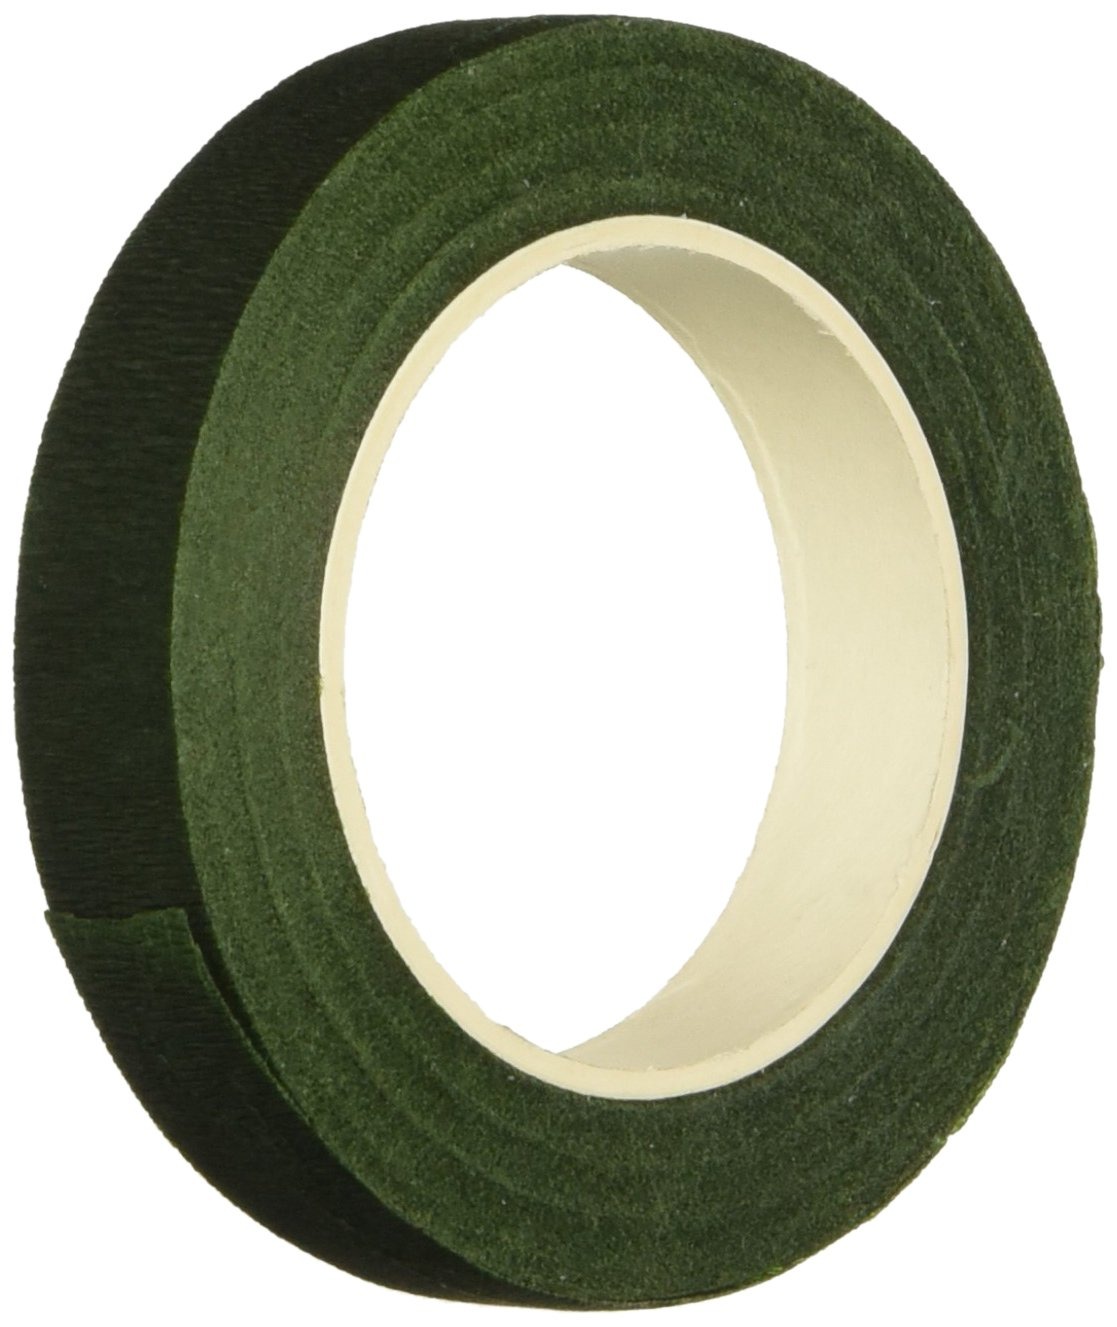
Item Name: Floral Tape 1/2" X60 Feet-Green
Bullet Point: Floral Tape 1/2"X60 Feet-Green
Value: 1.0
Unit: Count

Price: 5.75